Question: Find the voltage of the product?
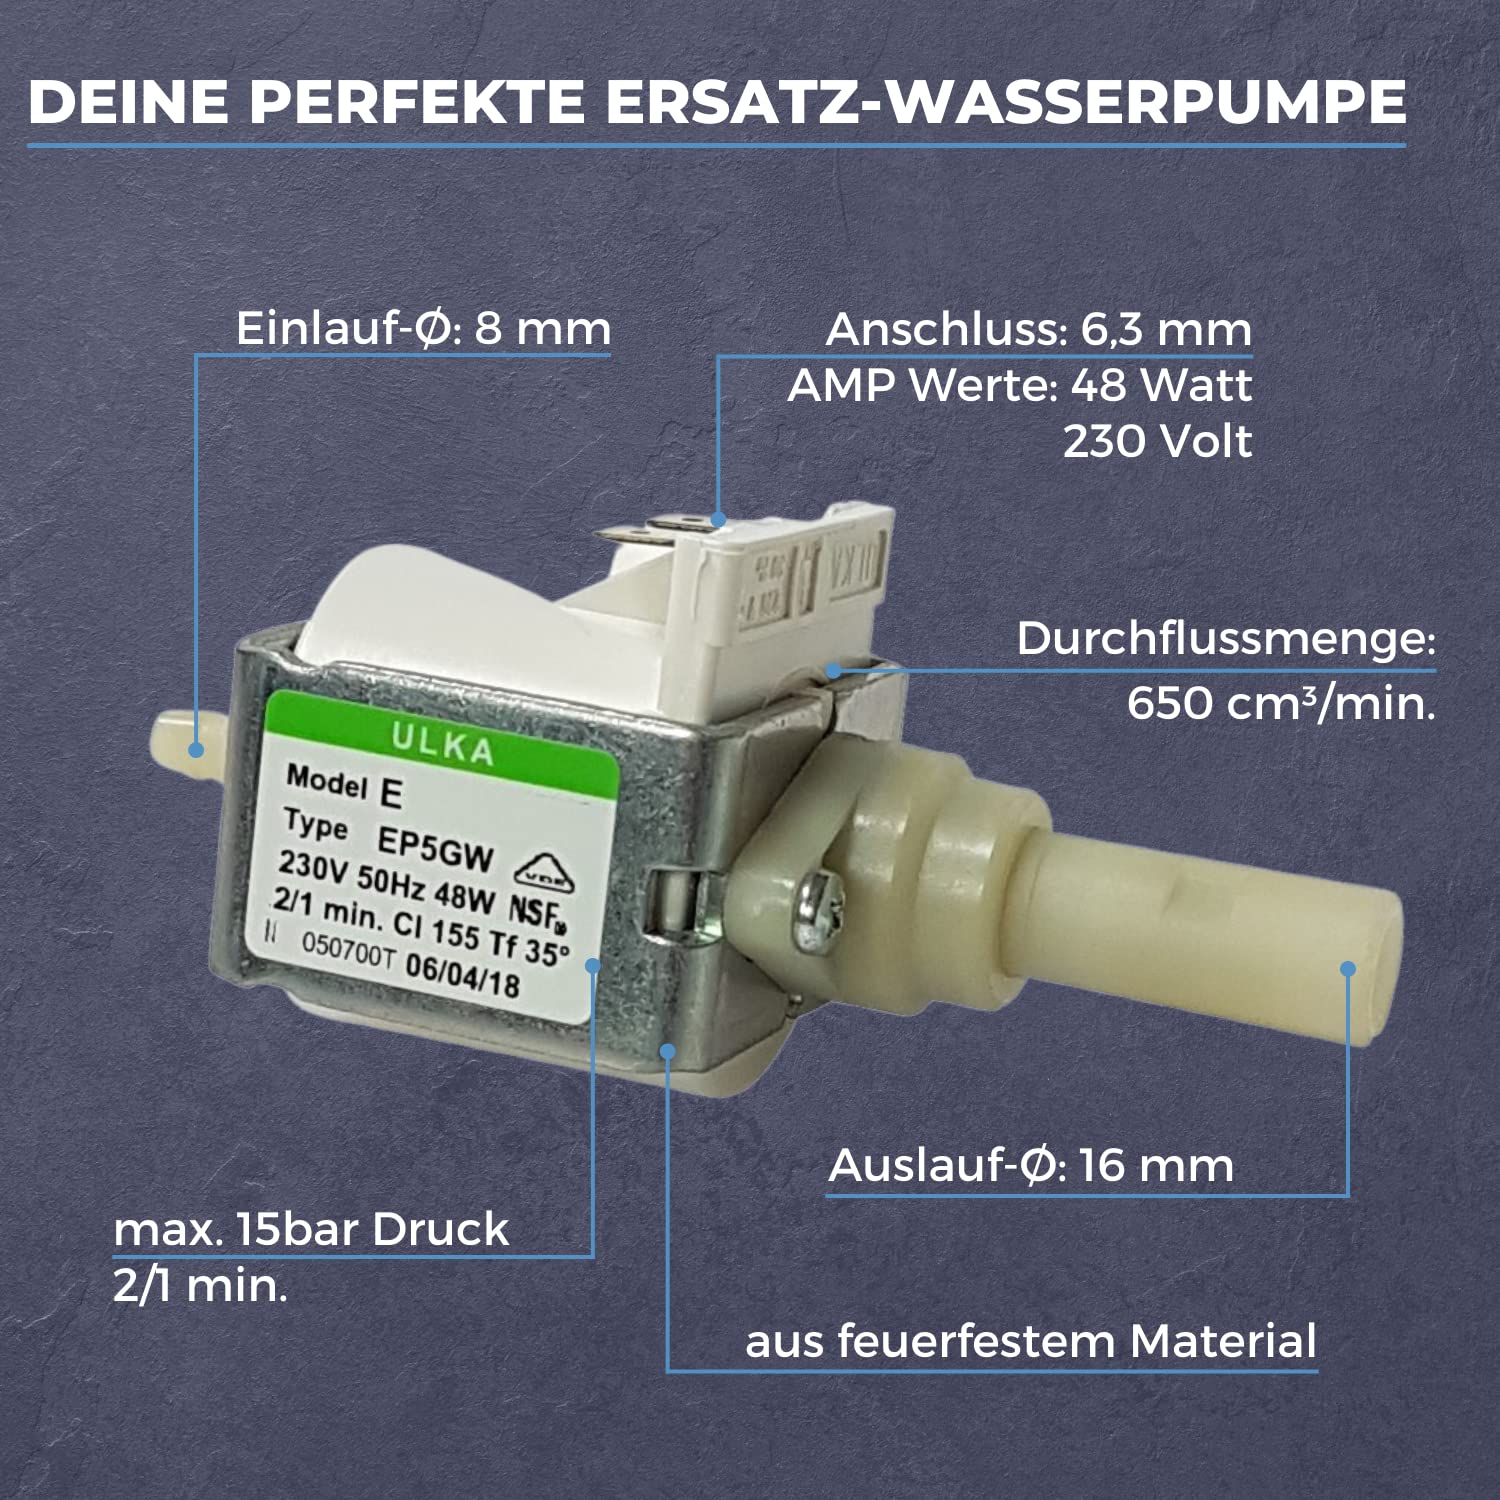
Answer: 230.0 volt